Willis P. Sweatnam

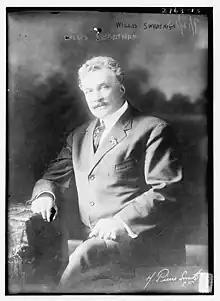
Willis P. Sweatnam

Willis Palmer Sweatnam, Sr. (1854 - November 25, 1930) was a Broadway show actor and minstrel show performer.